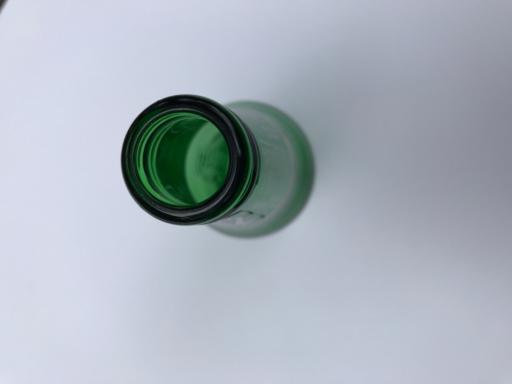
Label: glass